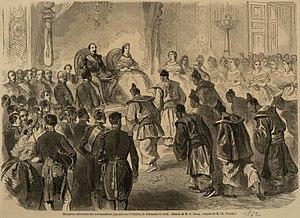
Réception solennelle des ambassadeurs japonais aux Tuileries le dimanche 13 avril 1862. Estampe.
Les relations franco-japonaises débutent de manière fortuite au XVIIᵉ siècle lorsqu'un samouraï et ambassadeur japonais, Hasekura Tsunenaga, dans sa route vers Rome, fait escale pour quelques jours dans le sud de la France.
La première ambassade japonaise en Europe est envoyée en Europe par le shogunat Tokugawa en 1862. Le chef de la mission est Takenouchi Yasunori, gouverneur de la province de Shimotsuke et le chef du personnel de mission est Shibata Sadataro. Parmi les quarante membres de la mission, Fukuzawa Yukichi est un des deux traducteurs.